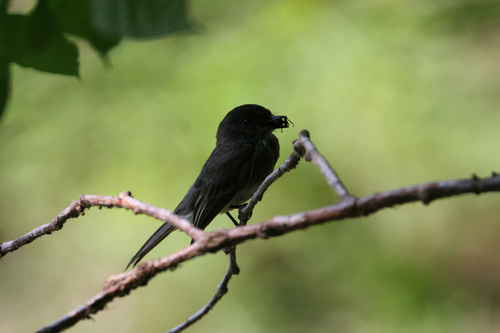
a small black bird with a large head and small beaka flat round head rather big for the body. bill is quite shorta small black colored bird with a short blunted bill.
a small sized bird that is mostly black that has a large head
this small plump bird has a puffy breast and is colored pure black from tip to tail.
the bird has a black crown and a black belly and breast.
this is a small black bird that has a white abdomen and a large head.
this bird is very small and has a grey abdomen, the rest of the bird is all black.
this bird has wings that are black and has a thick bill
this small bird has a black bill and crown and wings.
Species: Sayornis